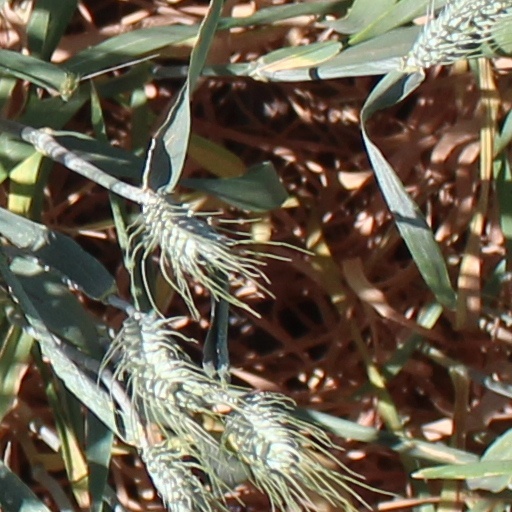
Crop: wheat